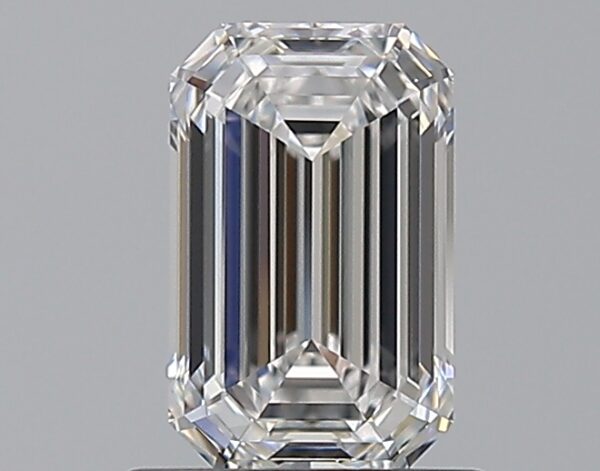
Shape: emerald
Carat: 1.02
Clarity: IF
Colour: E
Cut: EX
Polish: EX
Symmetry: VG
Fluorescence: F
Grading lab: GIA
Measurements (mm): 7.31 x 4.61 x 2.93